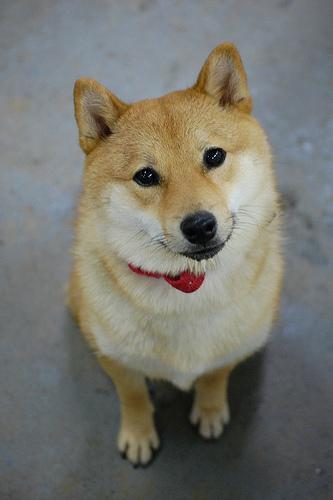
shiba inu